Eaker site

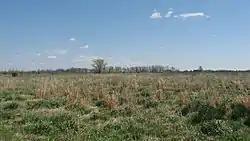
Overview of the site

The Eaker site (3MS105) is an archaeological site on Eaker Air Force Base near Blytheville, Arkansas, that was declared a National Historic Landmark in 1996. The site is the largest and most intact Late Mississippian Nodena phase village site within the Central Mississippi Valley, with archaeological evidence indicating a palisaded village some in size, with hundreds of structures. The site's major period of occupation was 1350–1450 CE, although evidence of occupation dates back to 600 CE. The site is also hypothesized to have been occupied by the Quapaw prior to a migration further south, after which they made contact with Europeans in the late 17th century.